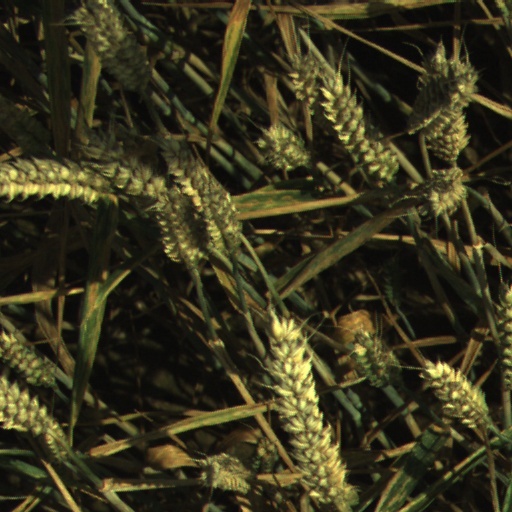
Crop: wheat